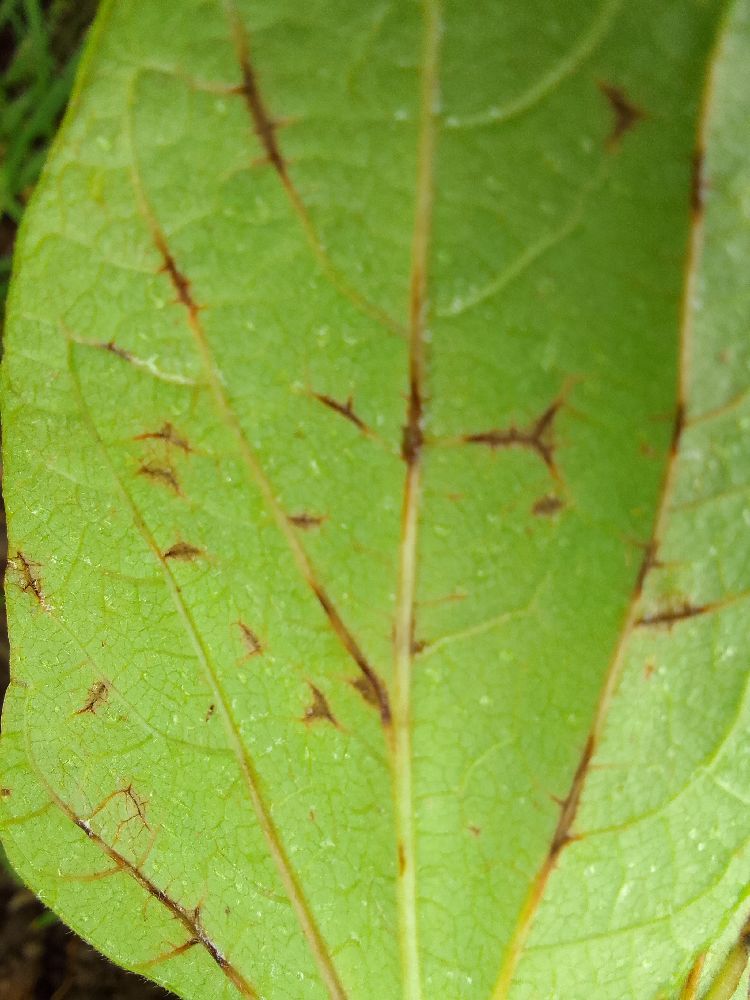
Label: anthracnose